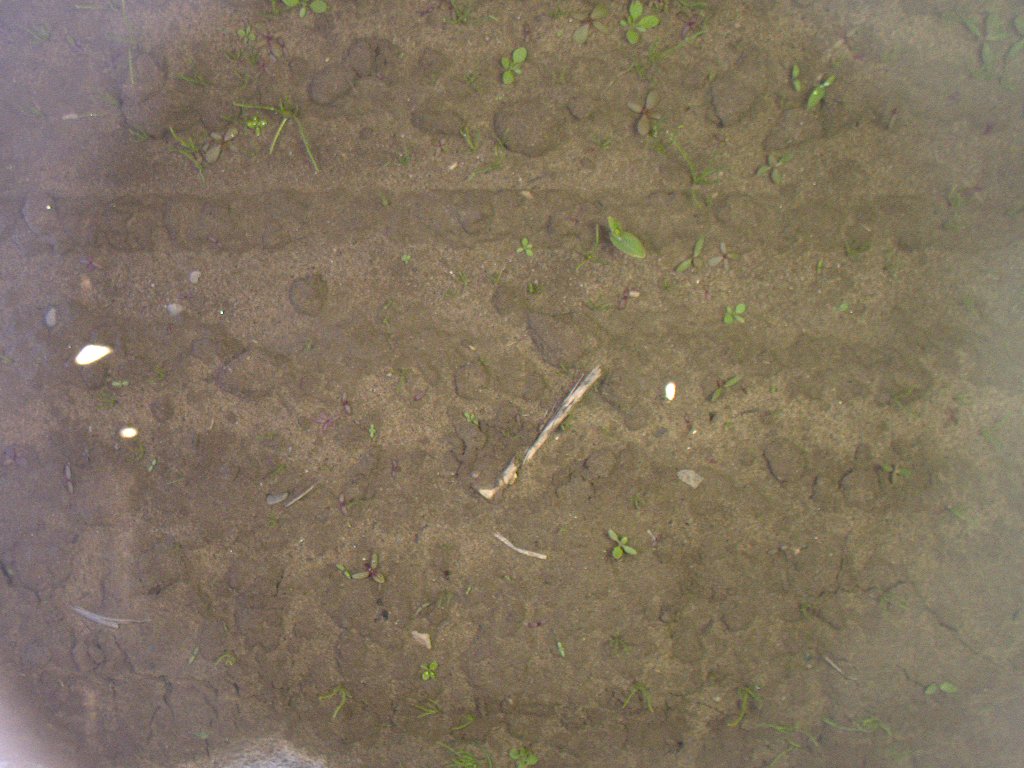
Crop: maize
Objects: maize, stem_maize